Knifetooth sawfish

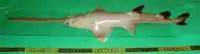
Knifetooth sawfish in 2014.

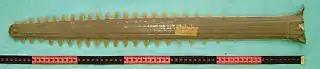
Rostrum

The narrow sawfish grows to a maximum length of about , although there are highly questionable and unconfirmed claims of much larger individuals. Its body is generally shark-like, but its most obvious feature is the flattened head, which is extended forward in a blade-like bony snout with, in Australian waters, 18 to 22 pairs of sideways-facing teeth. However, elsewhere there may be as many as 25. These teeth are short, flat, and roughly triangular in shape. The blade does not taper towards its point and in adults, the basal one-quarter is devoid of teeth. In juveniles, about one-sixth of the base is toothless. The nostrils are narrow and partially concealed by nasal flaps. The skin of young sawfish is smooth, but on older individuals, it is sparsely covered in dermal denticles. The dorsal (upper) side of the fish is greyish and the ventral (lower) side and fins are a pale grey color. The rostrum is grey with white teeth and sometimes has a chocolate-brown base portion.